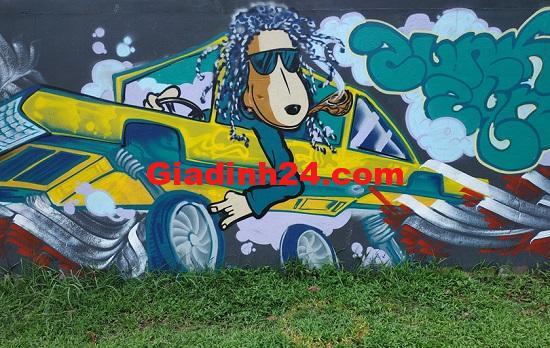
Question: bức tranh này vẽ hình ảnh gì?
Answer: bức tranh này vẽ một người đang ngồi trong một chiếc xe